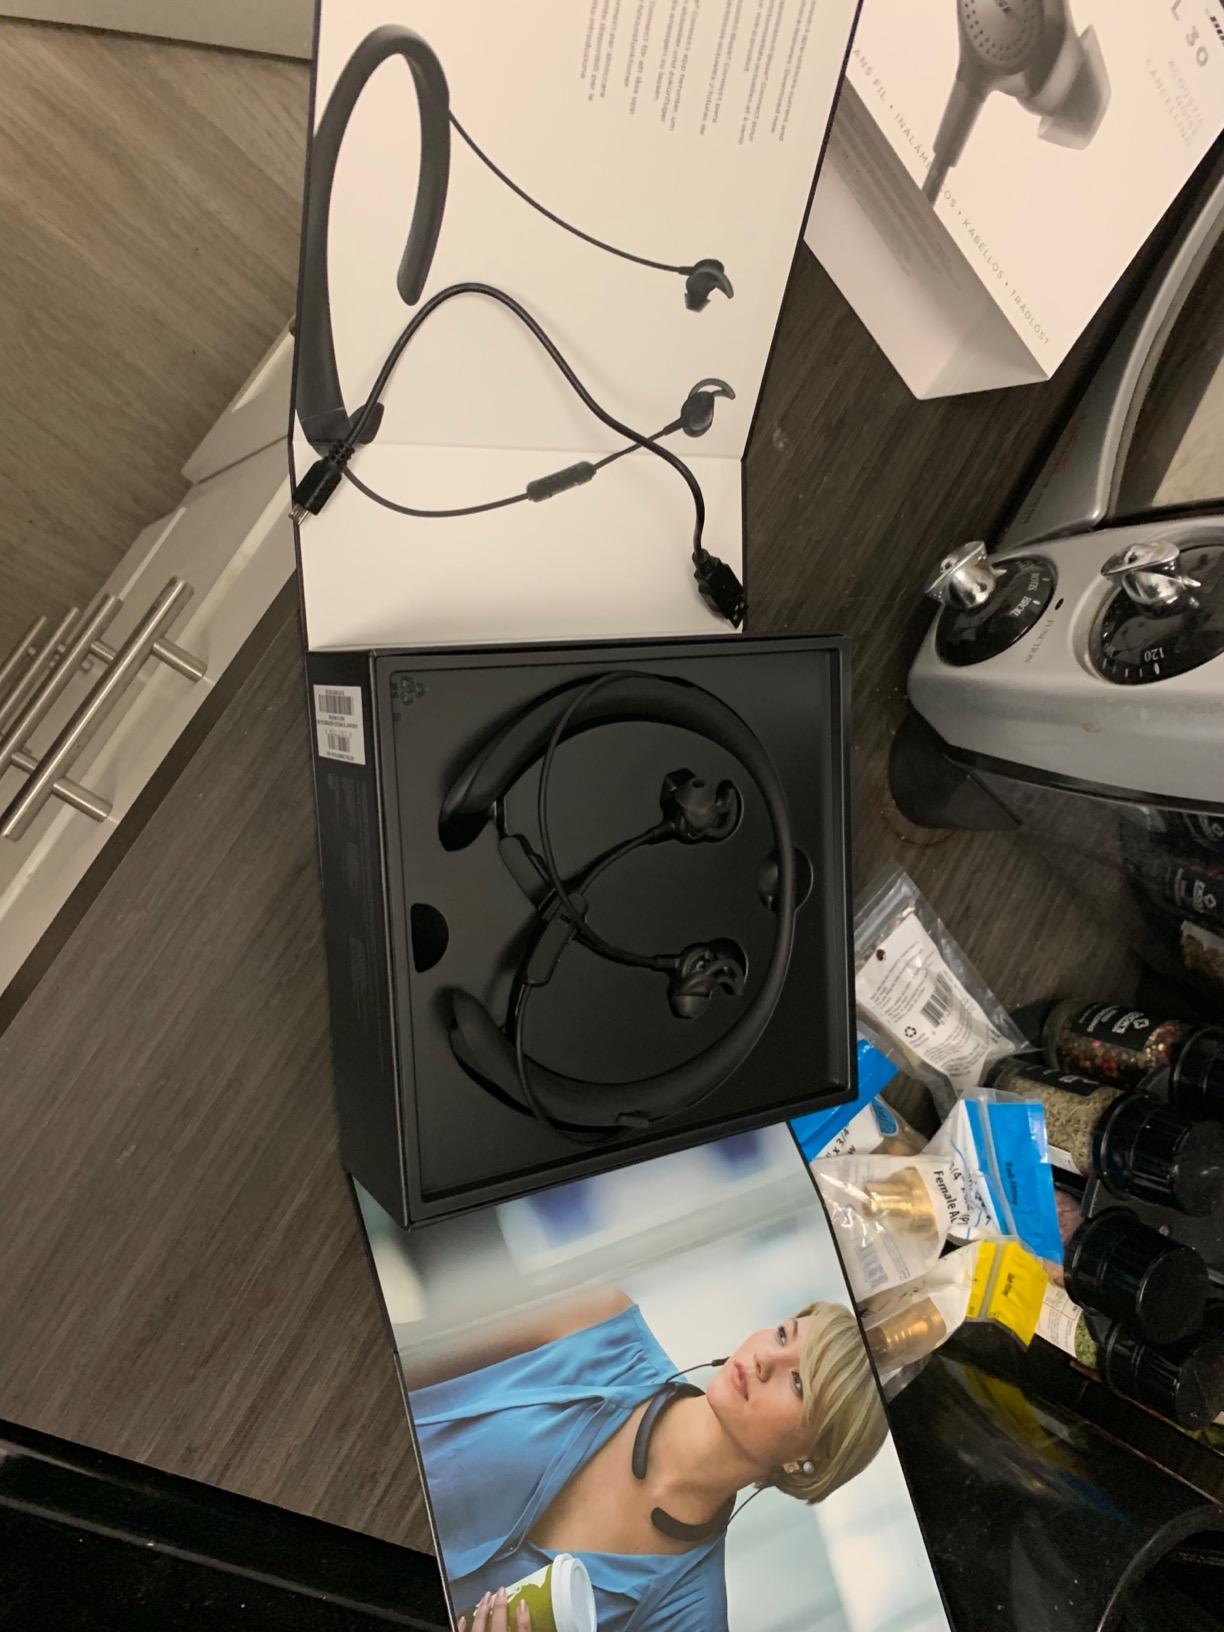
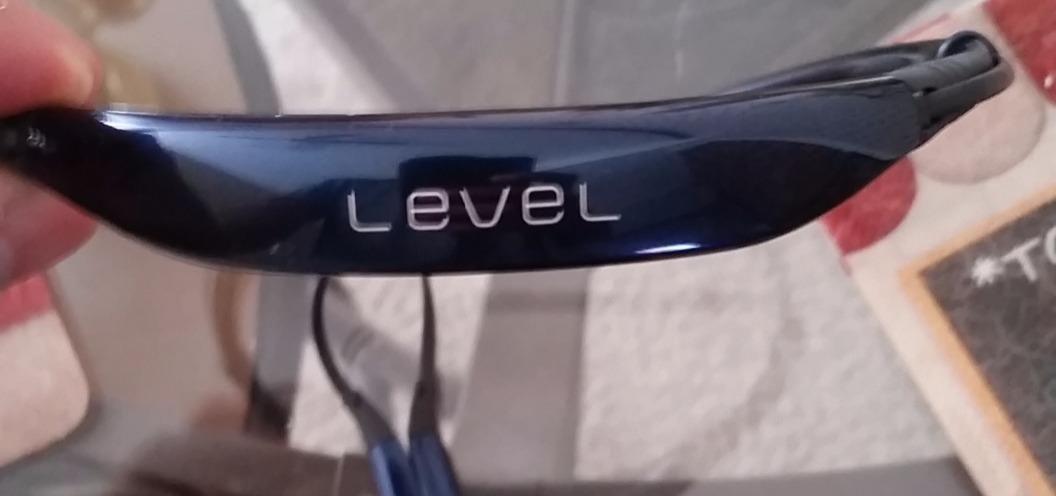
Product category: headphones
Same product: no